Women's suffrage in Rhode Island

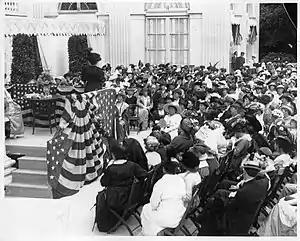

Even before women's suffrage efforts took off in Rhode Island, women were fighting for equal male suffrage during the Dorr Rebellion. Women raised money for the Dorrite cause, took political action and kept members of the rebellion in exile informed. An abolitionist, Paulina Wright Davis, chaired and attended women's rights conferences in New England and later, along with Elizabeth Buffum Chace, founded the Rhode Island Women's Suffrage Association (RIWSA) in 1868. This group petitioned the Rhode Island General Assembly for an amendment to the state constitution to provide women's suffrage. For many years, RIWSA was the major group providing women's suffrage action in Rhode Island. In 1887, a women's suffrage amendment to the state constitution came up for a voter referendum. The vote, on April 6, 1887, was decisively against women's suffrage.